Blackstone, Providence, Rhode Island

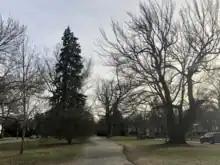
View of Blackstone Boulevard Park trees and path in winter, Providence, Rhode Island.

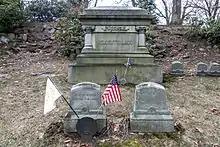
Swan Point Cemetery is the final resting place of several Rhode Island governors, including Herbert W. Ladd

Blackstone is one of the last parts of Providence to be developed, as the remoteness of its location and marshy land had precluded significant development before the late 19th century. It wasn't until construction of Blackstone Boulevard in 1894 as a means of reaching Swan Point Cemetery that the area saw extensive residential development.